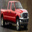
Label: pickup_truck